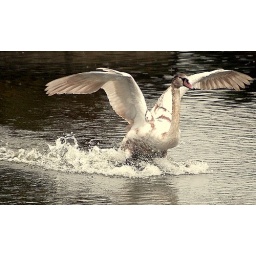
young swan coming in to land on water